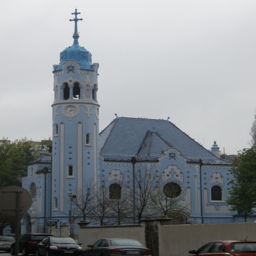
saw this when i was down in october .